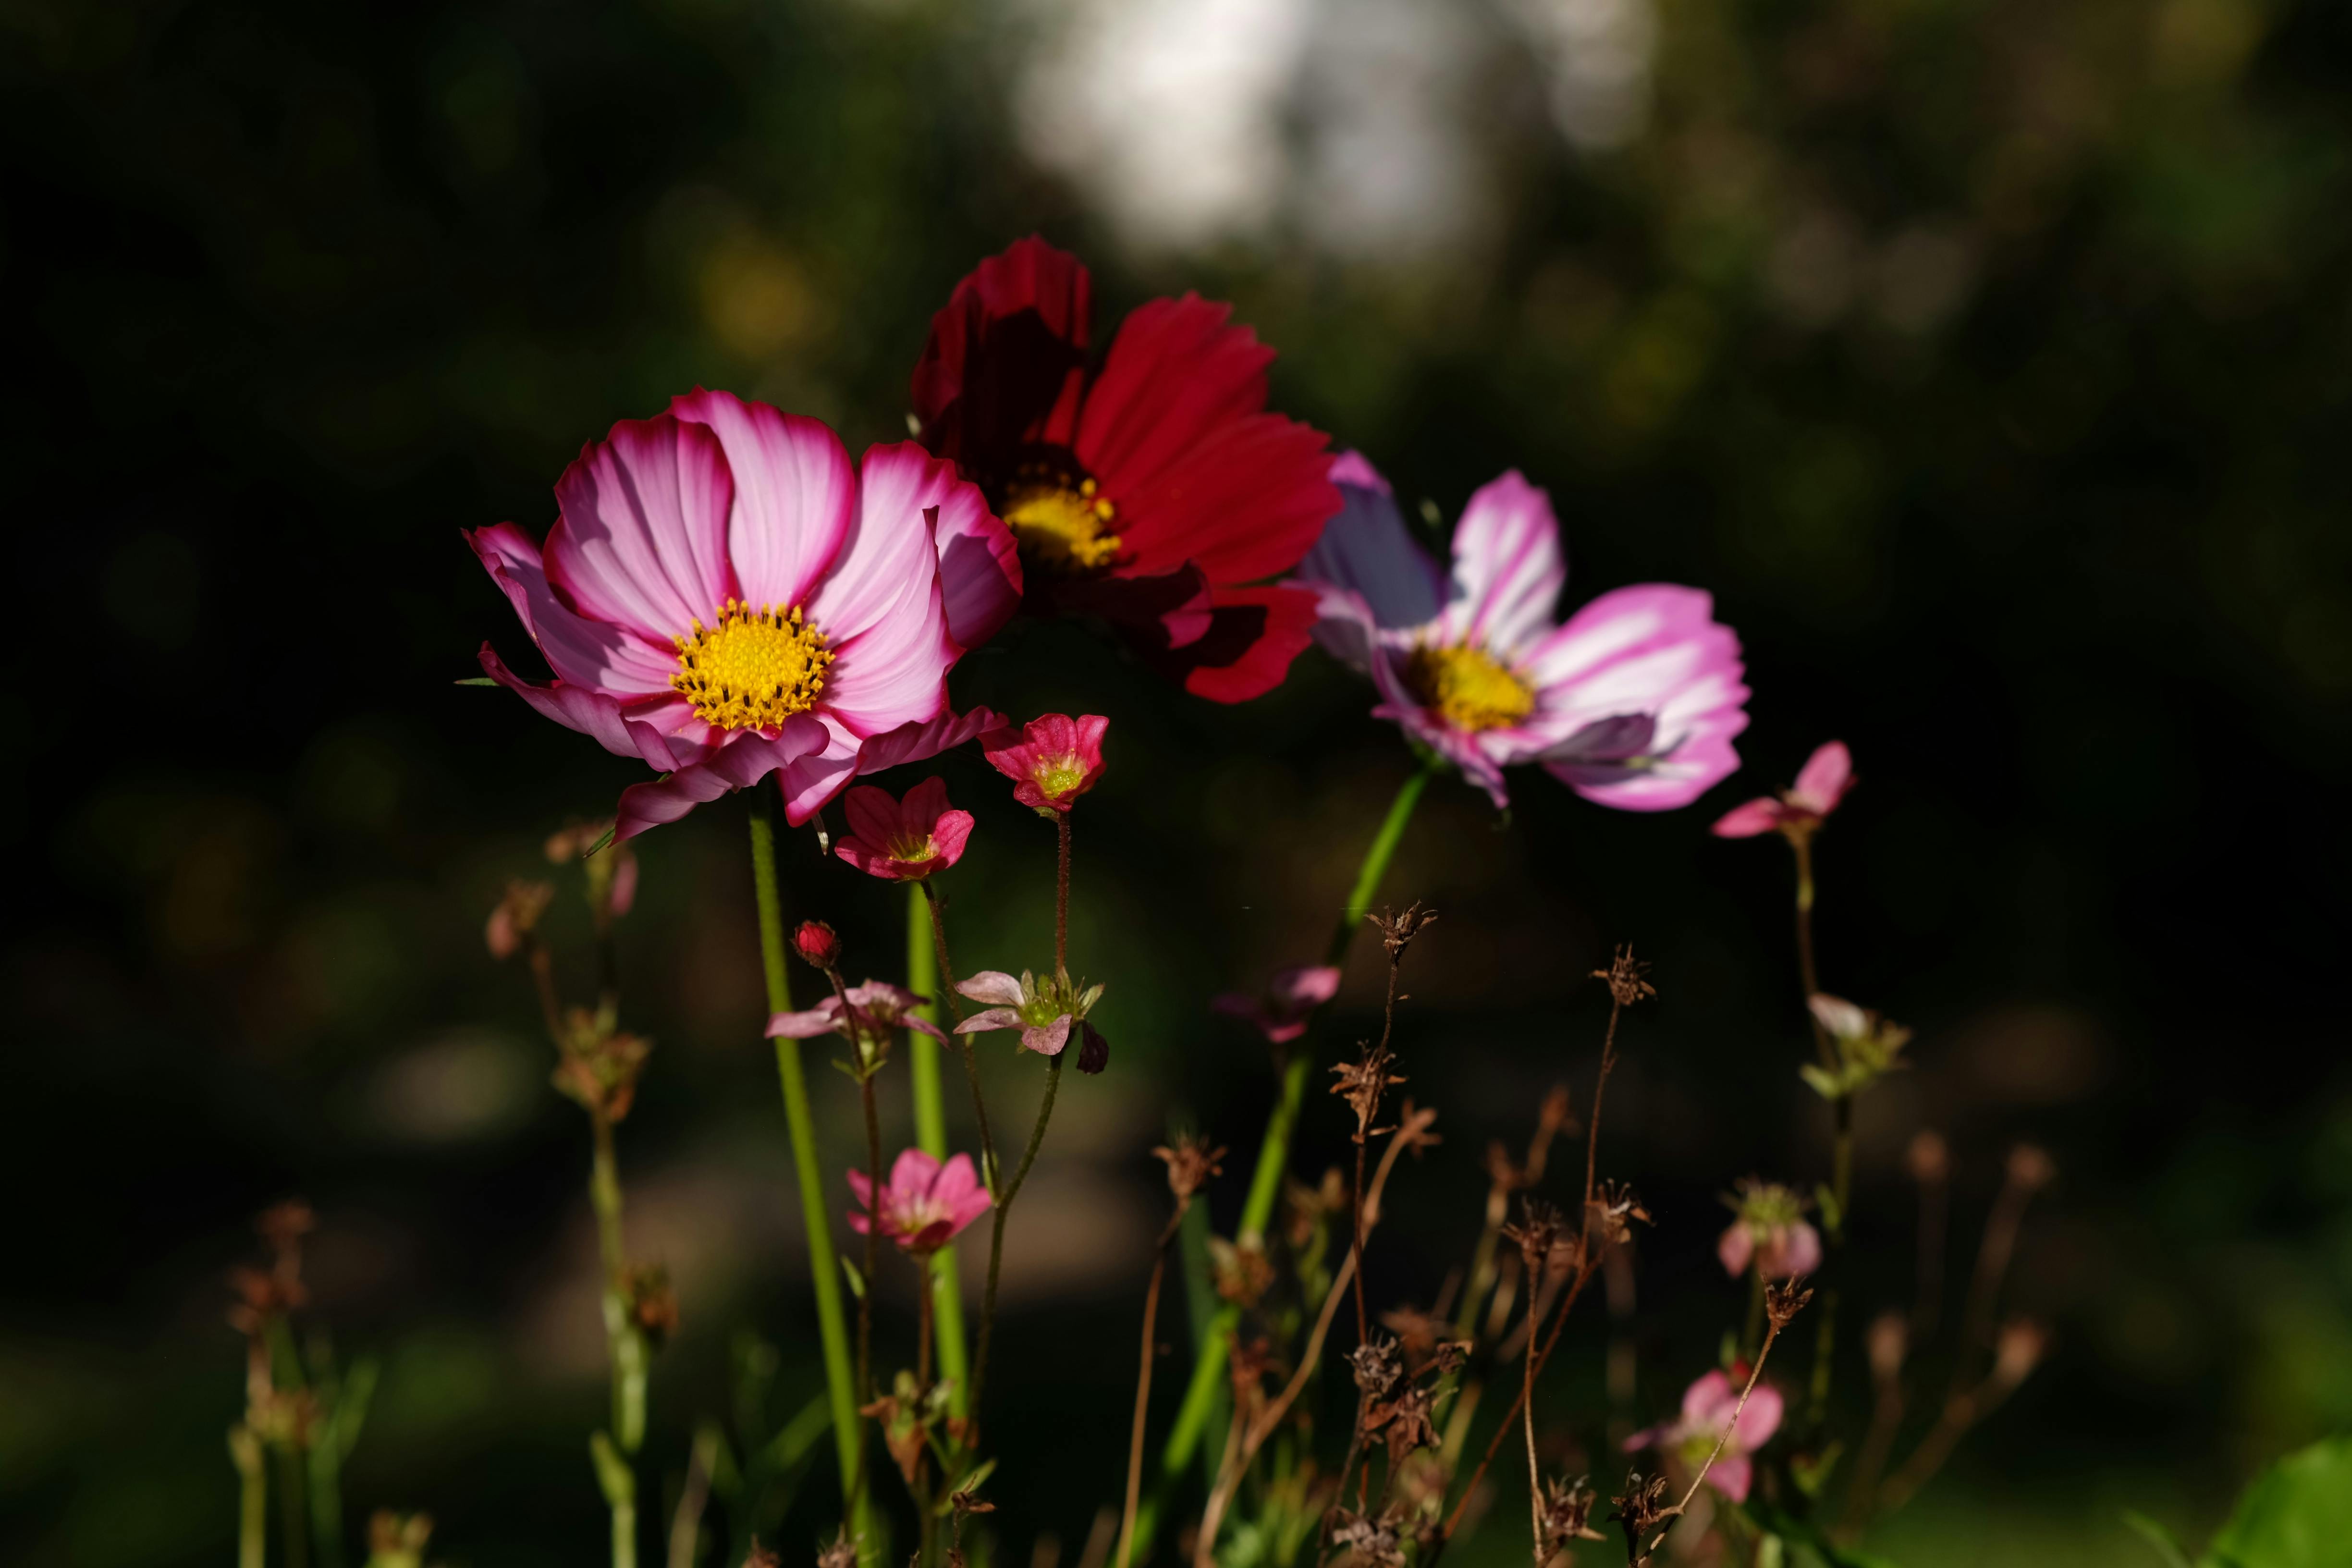
flower, plant, petal, vegetation, grass, herbaceous plant, natural landscape, grassland, meadow, landscape, terrestrial plant, flowering plant, magenta, annual plant, Pedicel, pollen, macro photography, daisy family, prairie, cosmos, field, water lily, plant stem, wildlife, coquelicot, wildflower, bud, lily family, evening, malvales